God

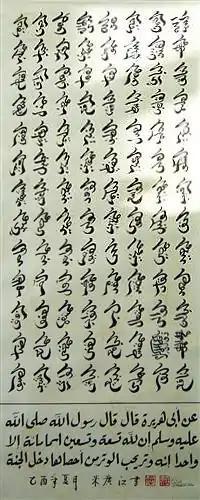
99 names of Allah, in Chinese Sini

God is often viewed as the cause of all that exists. For Pythagoreans, Monad variously referred to divinity, the first being or an indivisible origin. The philosophy of Plato and Plotinus refers to "The One", which is the first principle of reality that is "beyond" being and is both the source of the Universe and the teleological purpose of all things. Aristotle theorized a first uncaused cause for all motion in the universe and viewed it as perfectly beautiful, immaterial, unchanging and indivisible. Aseity is the property of not depending on any cause other than itself for its existence. Avicenna held that there must be a necessarily existent guaranteed to exist by its essence—it cannot "not" exist—and that humans identify this as God. Secondary causation refers to God creating the laws of the Universe which then can change themselves within the framework of those laws. In addition to the initial creation, occasionalism refers to the idea that the Universe would not by default continue to exist from one instant to the next and so would need to rely on God as a sustainer. While divine providence refers to any intervention by God, it is usually used to refer to "special providence", where there is an extraordinary intervention by God, such as miracles.